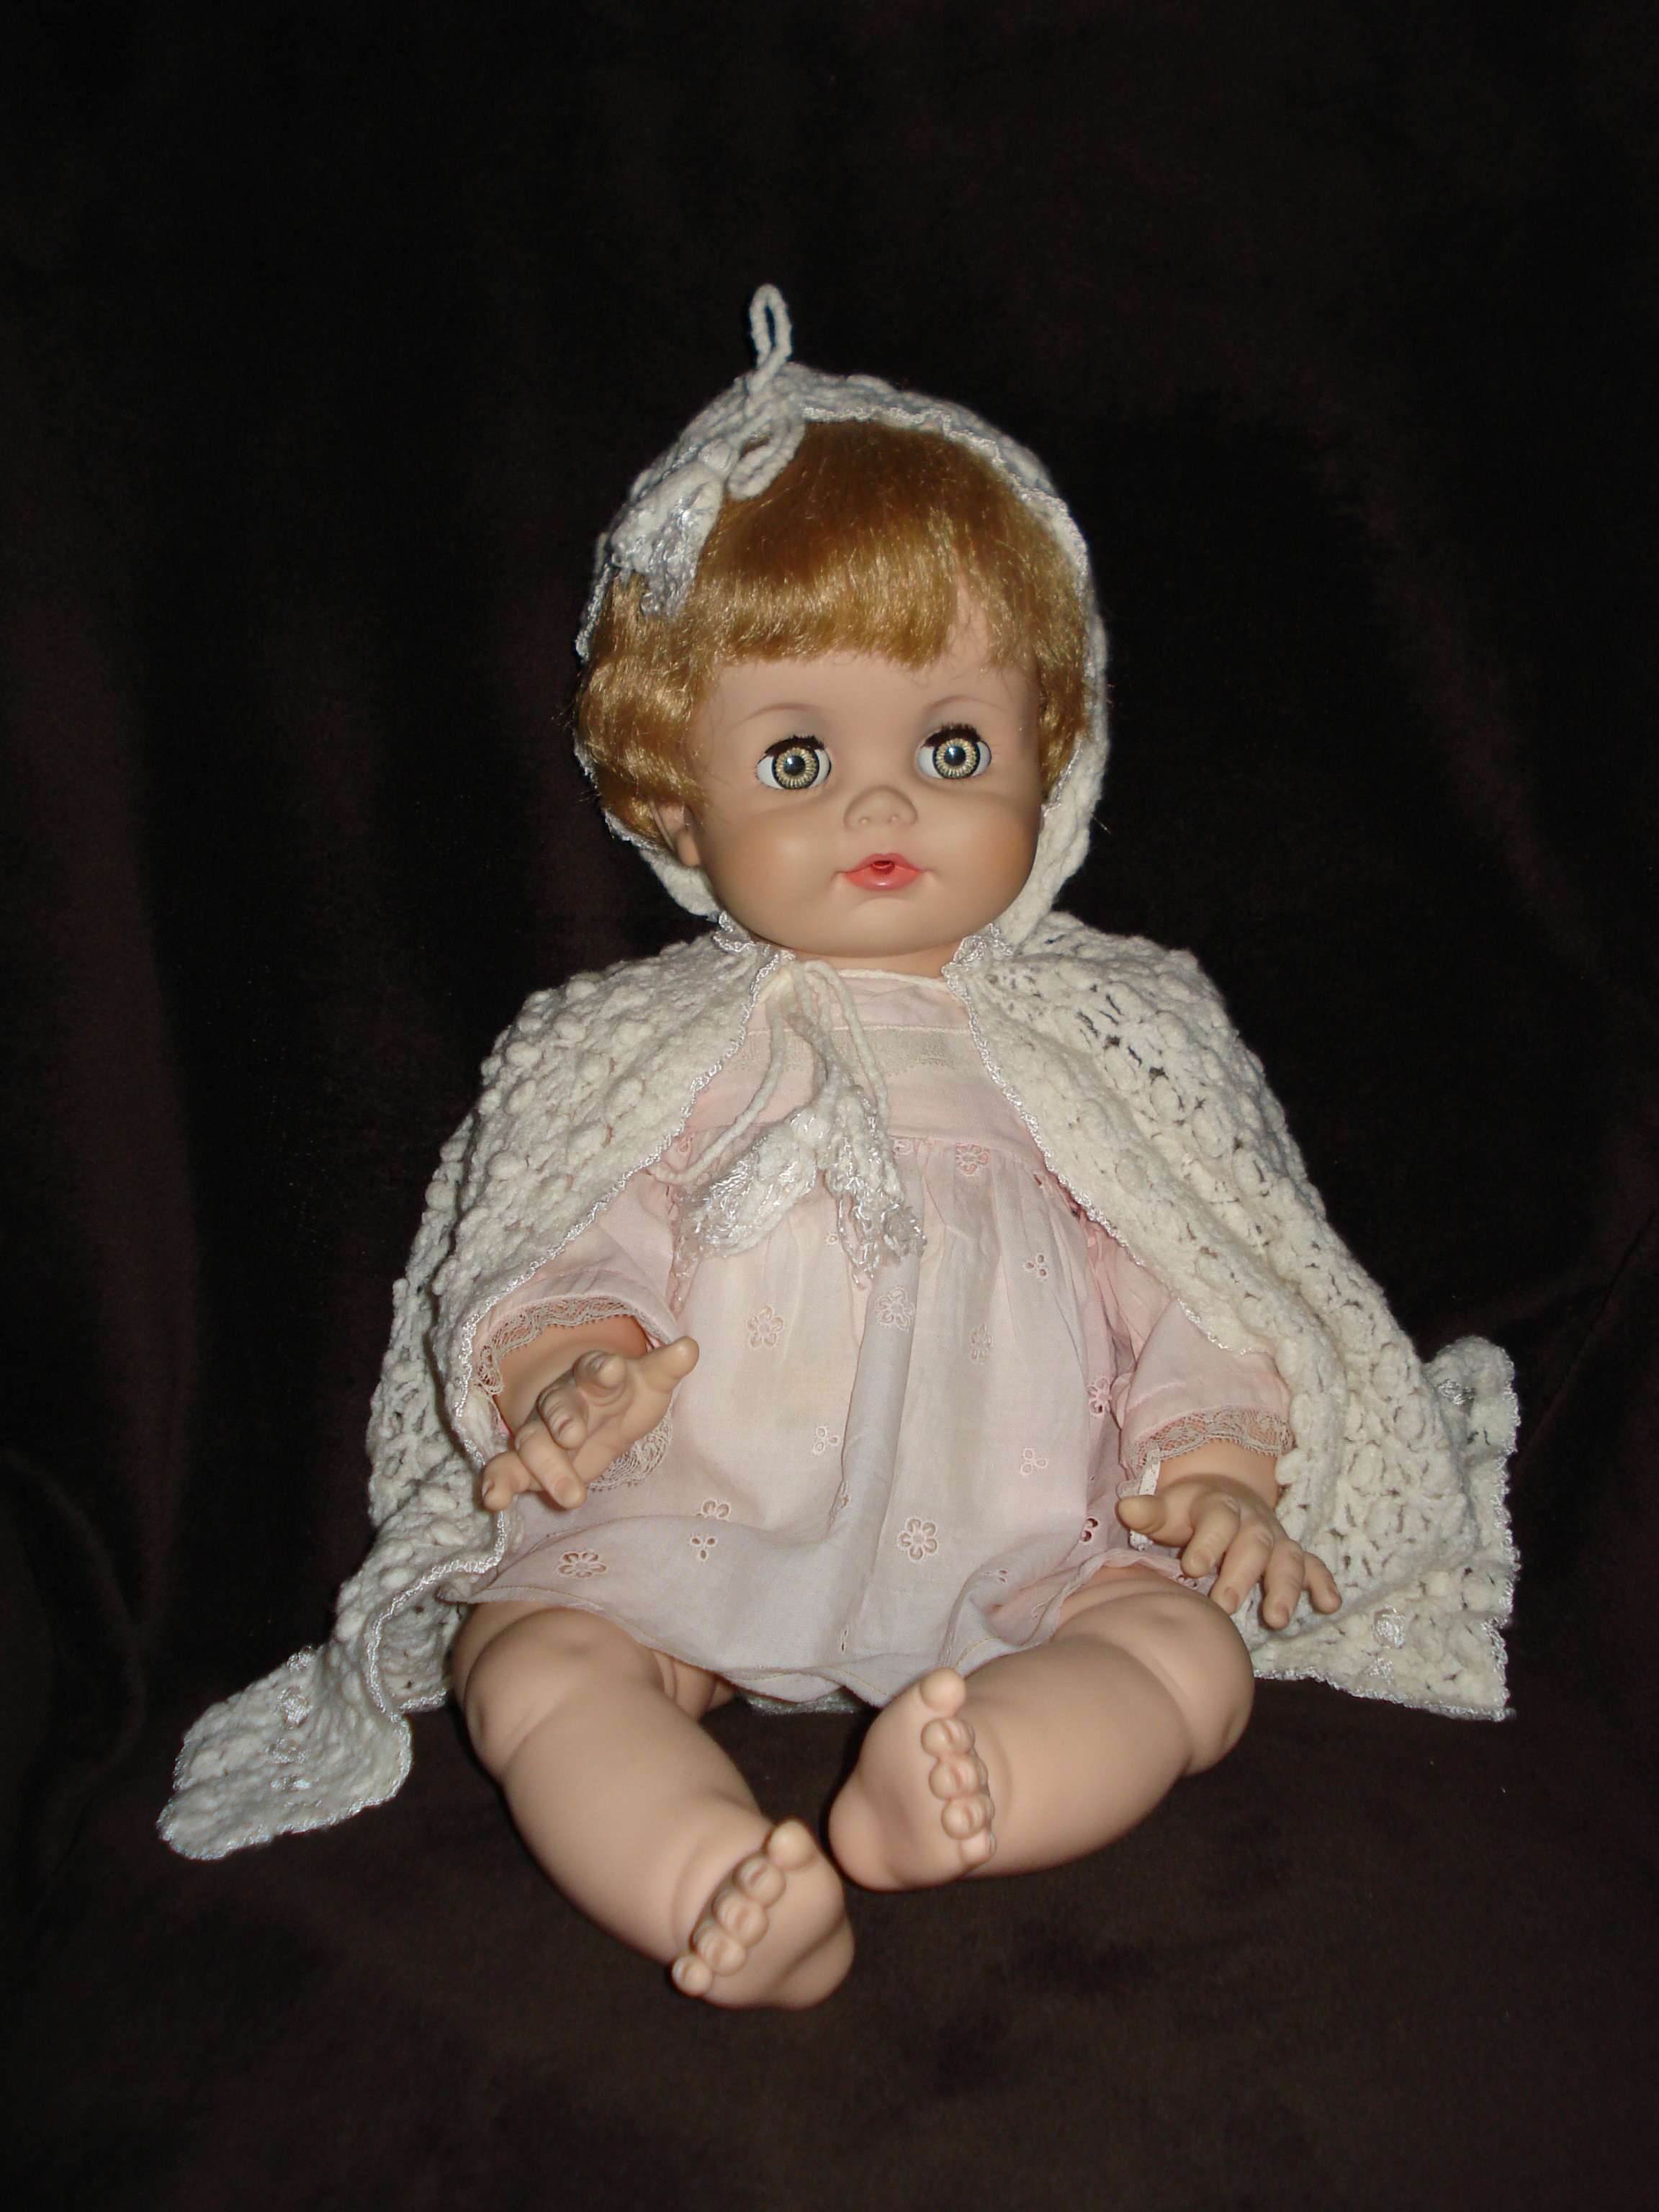
girl, antique, child, toy, baby, face, doll, art, dress, toddler